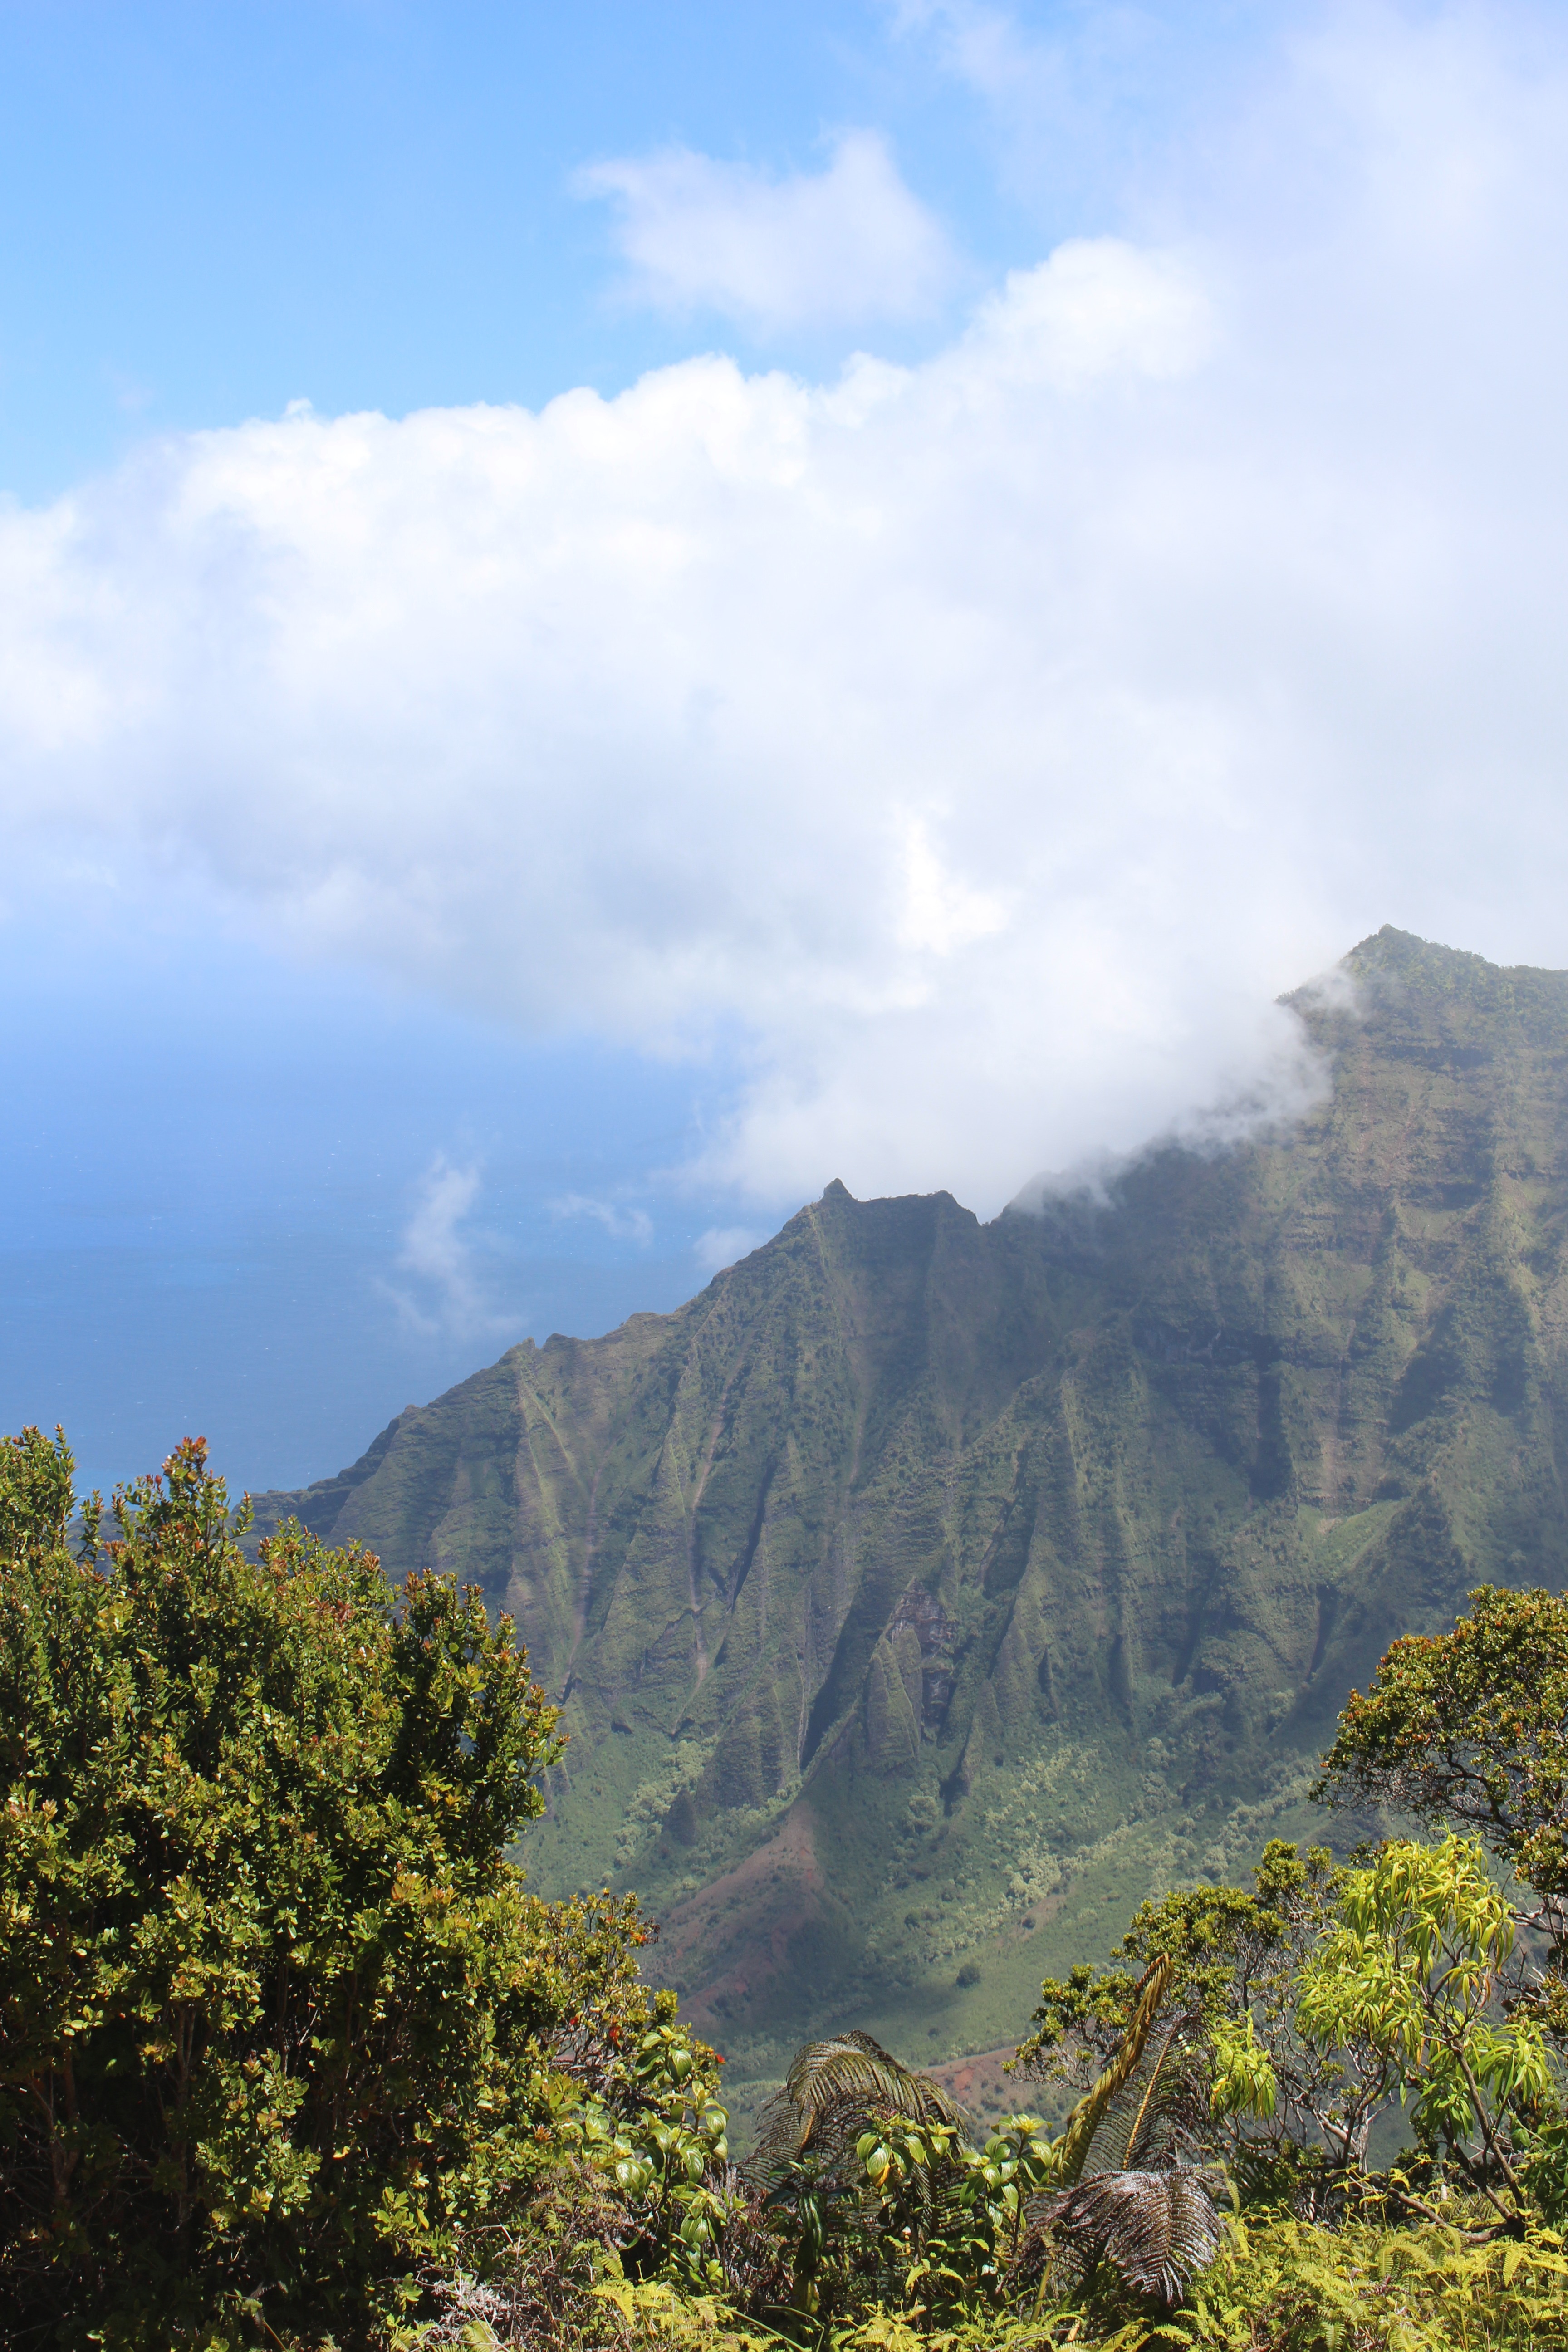
landscape, tree, nature, forest, outdoor, wilderness, walking, mountain, cloud, sky, hill, adventure, valley, land, mountain range, wild, environment, tranquil, scenic, natural, scenery, hawaii, ridge, mountains, plateau, landform, geographical feature, mountainous landforms